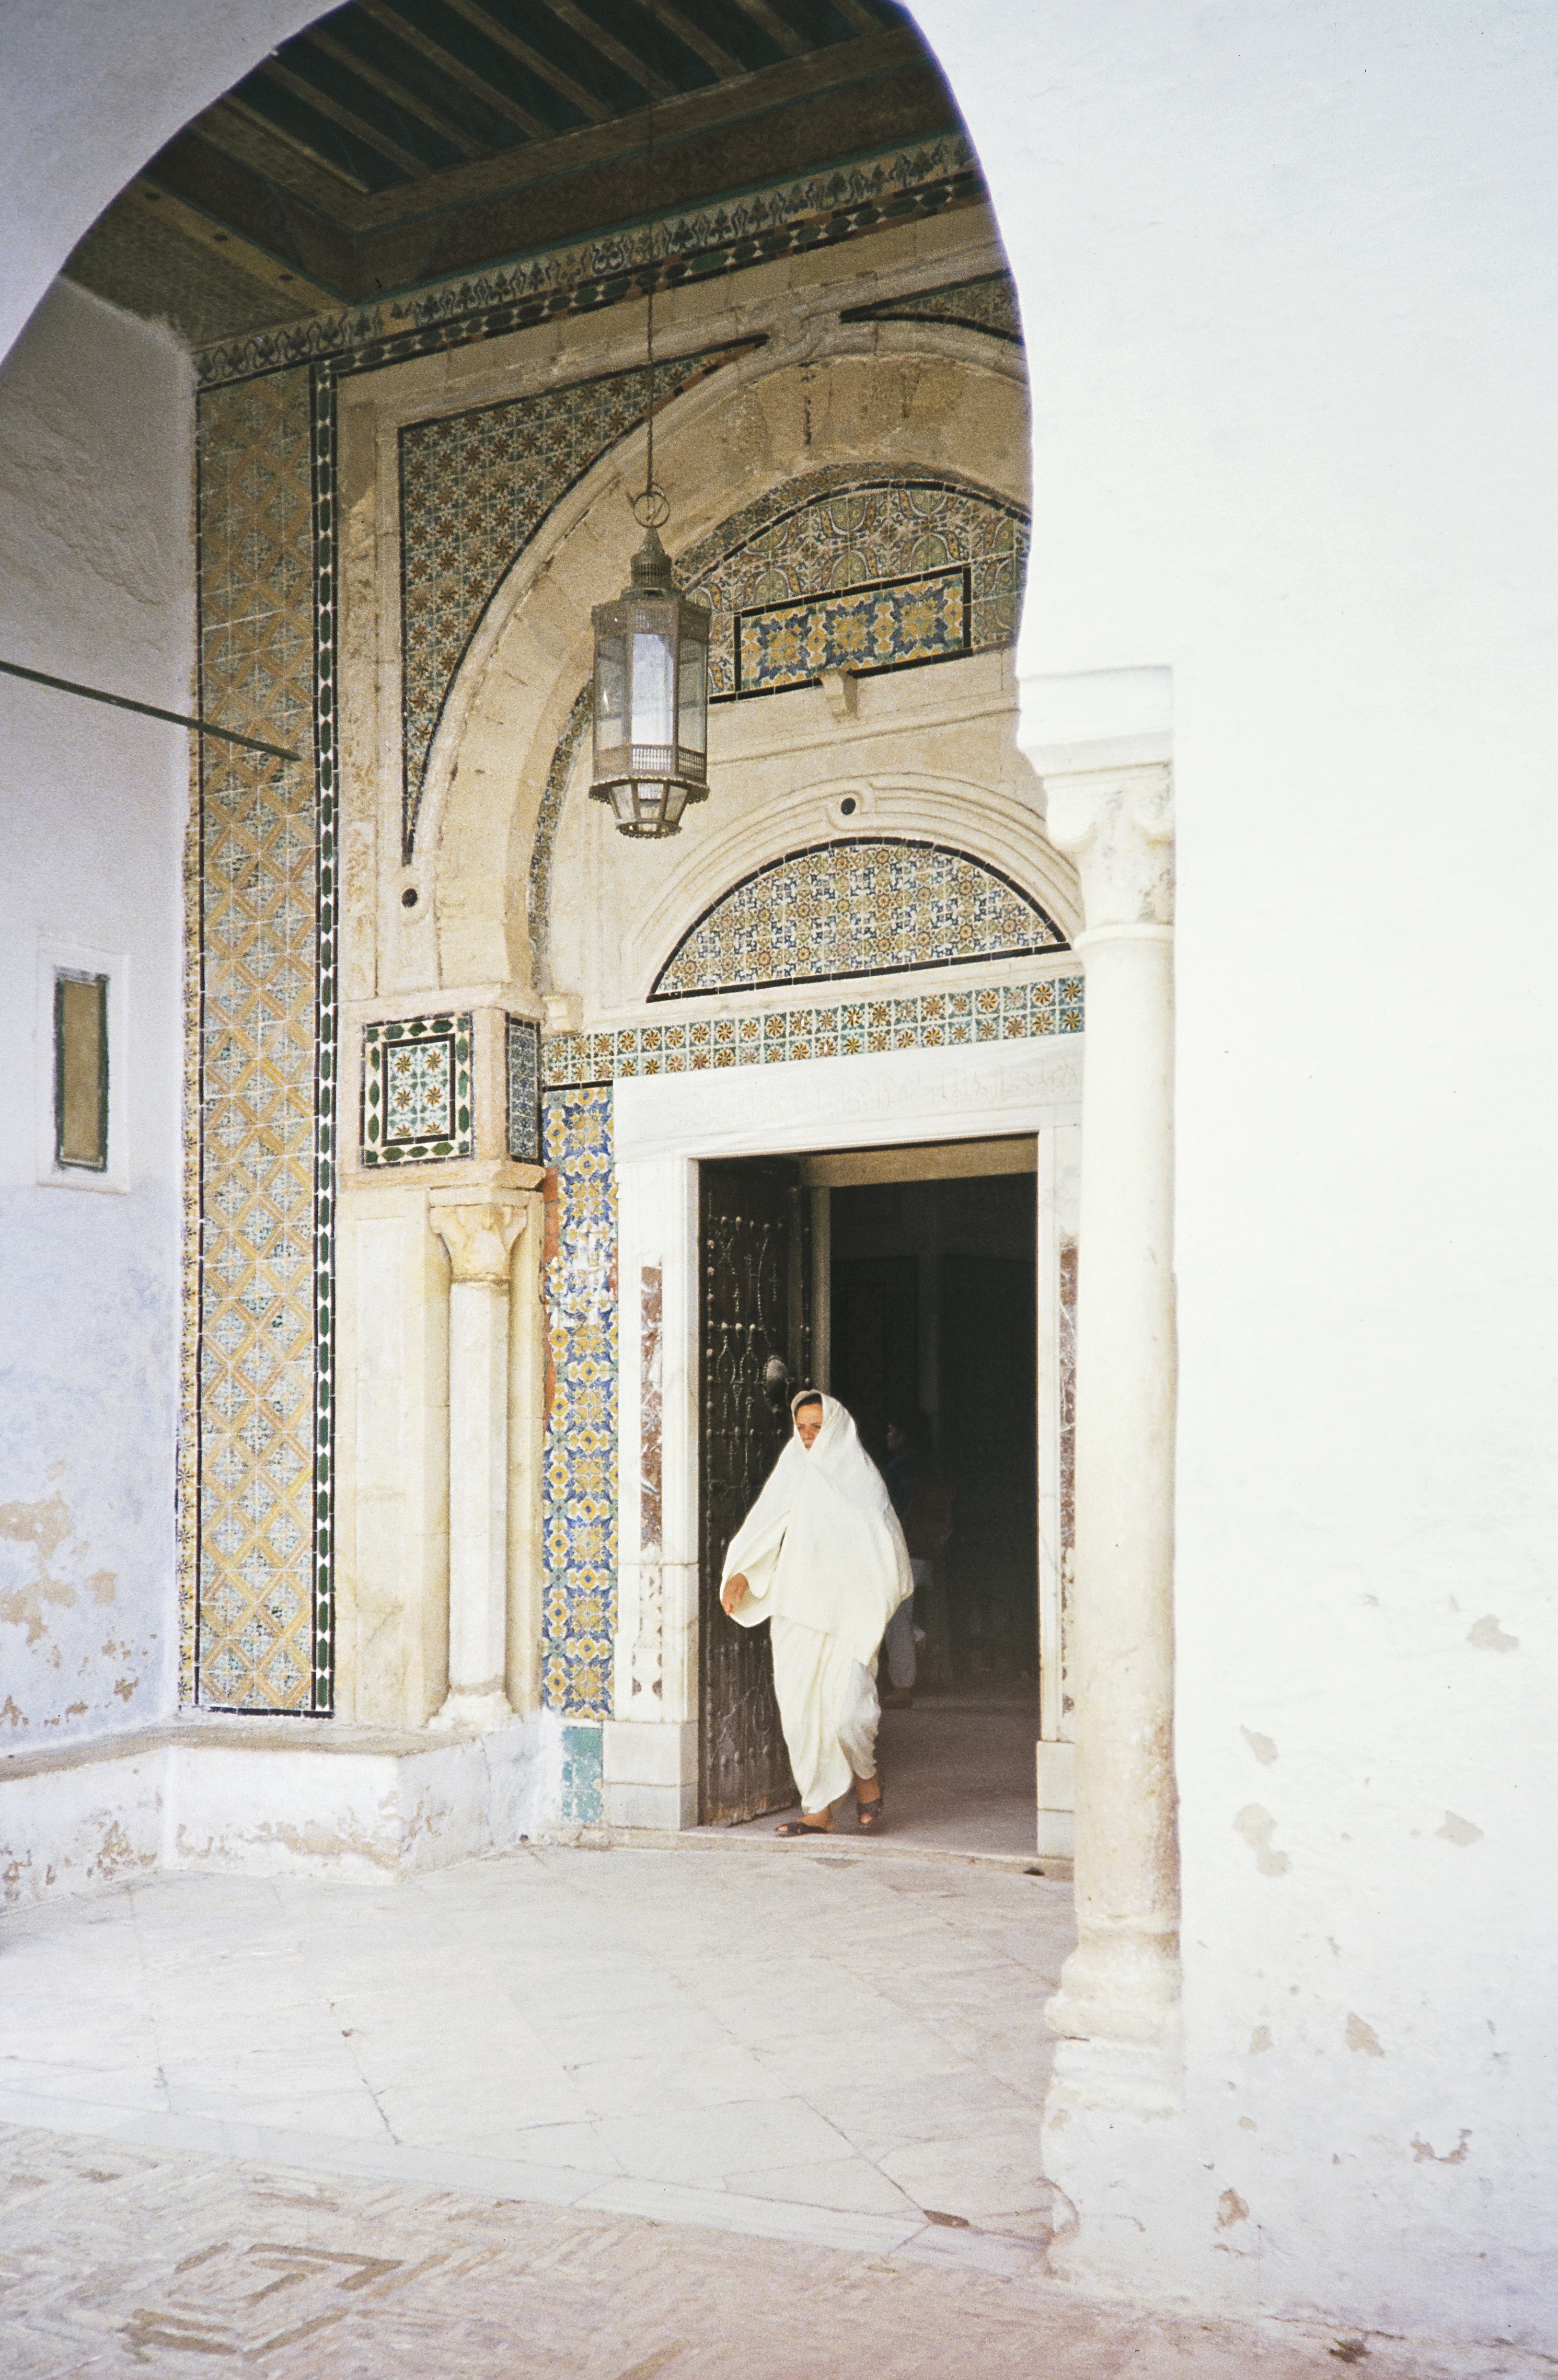
person, architecture, woman, white, female, arch, human, chapel, place of worship, temple, mosaic, mosque, islam, veiled, prayer room, ancient history, scan kb dia, ritueller place, social meeting place